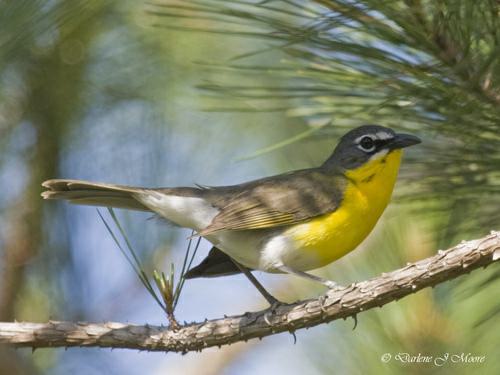
A photo of a yellow breasted chat